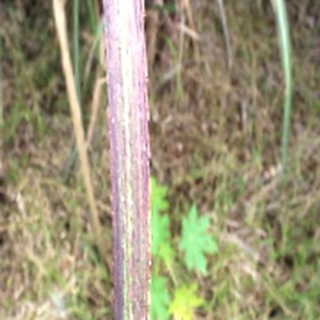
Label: sugarcane_bacterial_blight